The Rising of the Moon (opera)

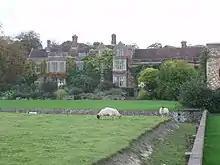
Glyndebourne House, where "The Rising of the Moon" premiered

The Rising of the Moon is an operatic comedy in three acts composed by Nicholas Maw to a libretto by Beverley Cross. It premiered on 19 July 1970 at the Glyndebourne Festival conducted by Raymond Leppard and directed by Colin Graham. The title comes from the Irish patriotic song of the same name.